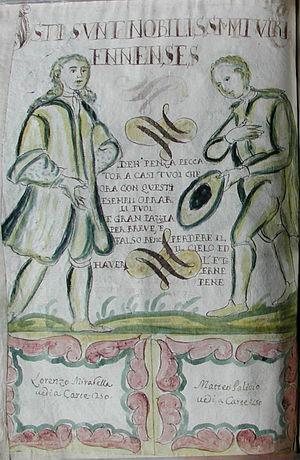
Filadelfo Mugnos rapporte, dans son traité Teatro genologico delle famiglie antiche e nobili del Regno di Sicilia, qu'un noble français du nom d'Autizio Mirabelli, Échanson de la Reine était descendu en Sicile en provenance de Naples avec la suite royale d'Éléonore D'Anjou, épouse de Frédéric III d'Aragon mariée à Messine, en mai 1303.